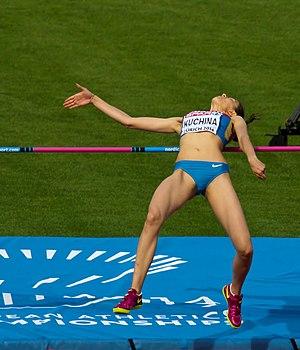
Mariya Lasitskene, née Mariya Kuchina, le 14 janvier 1993 à Prokhladny, est une athlète russe, spécialiste du saut en hauteur.